Tai Che

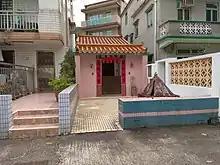
Ancestral hall in Tai Che.

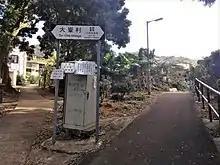
Tai Che.

Tai Che is a village in the Siu Lek Yuen area of Sha Tin District, Hong Kong.